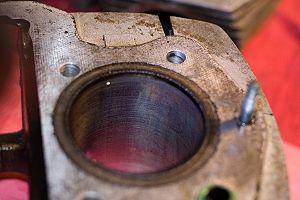
Cylindre moteur
En mécanique, un piston est une pièce rigide de section généralement circulaire coulissant dans un cylindre de forme complémentaire. Le déplacement du piston entraîne une variation de volume de la chambre, partie située au-dessus du piston, entre celui-ci et le cylindre. Un piston permet la conversion d'une pression en un travail, ou réciproquement.